Padmini Devi

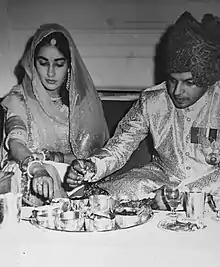
The Maharaja and Maharani of Jaipur

She married Bhawani Singh, eldest son of Maharaja Sawai Man Singh II of Jaipur and his first wife, Maharani Marudhar Kanwar on 10 March 1966 in a ceremony held at Delhi.